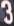
Number: 3